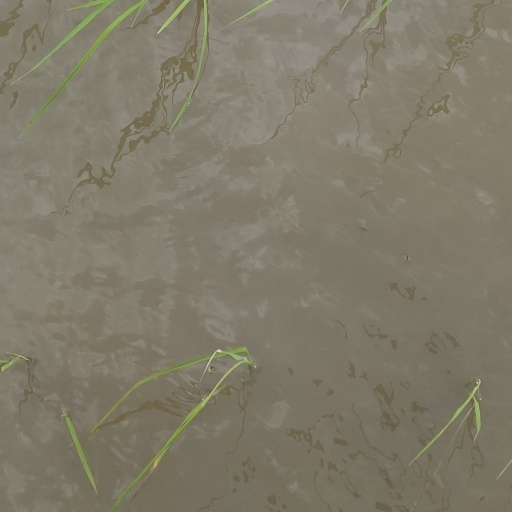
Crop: rice